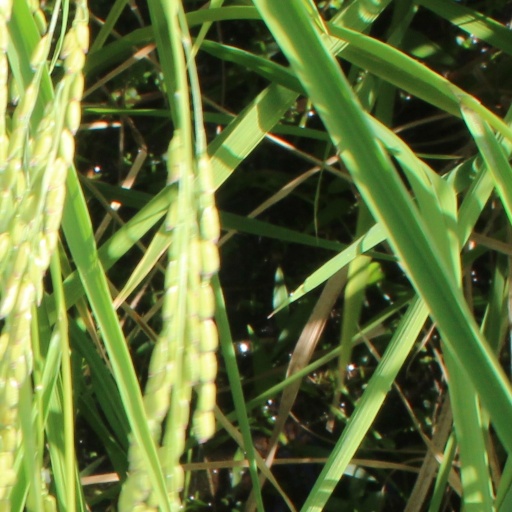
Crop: rice